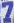
Number: 7